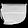
Label: Bag